Niue Nukutuluea Multiple-Use Marine Park

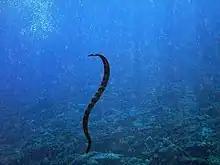
The katuali sea snake is endemic to Niue

Niue's waters have not been extensively surveyed, leaving much unknown. The marine terrain has extensively varied landforms, including chasms and caves. Overall, the area exhibits relatively low productivity compared to waters around other pacific islands, as it lacks upwelling water currents that bring large amounts of nutrients to the surface. This is likely linked to relatively low fish biomass, and relatively few seabirds being present in the area.